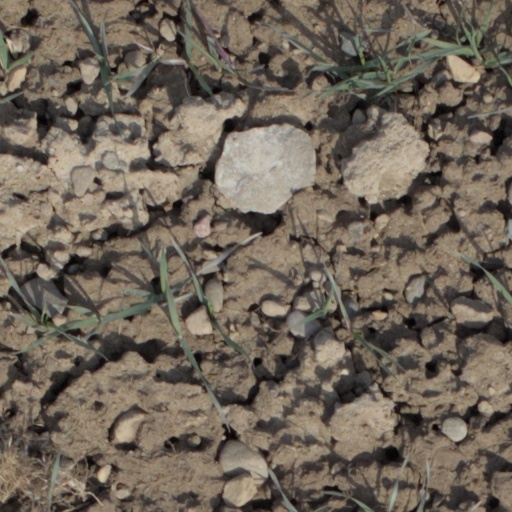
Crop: wheat